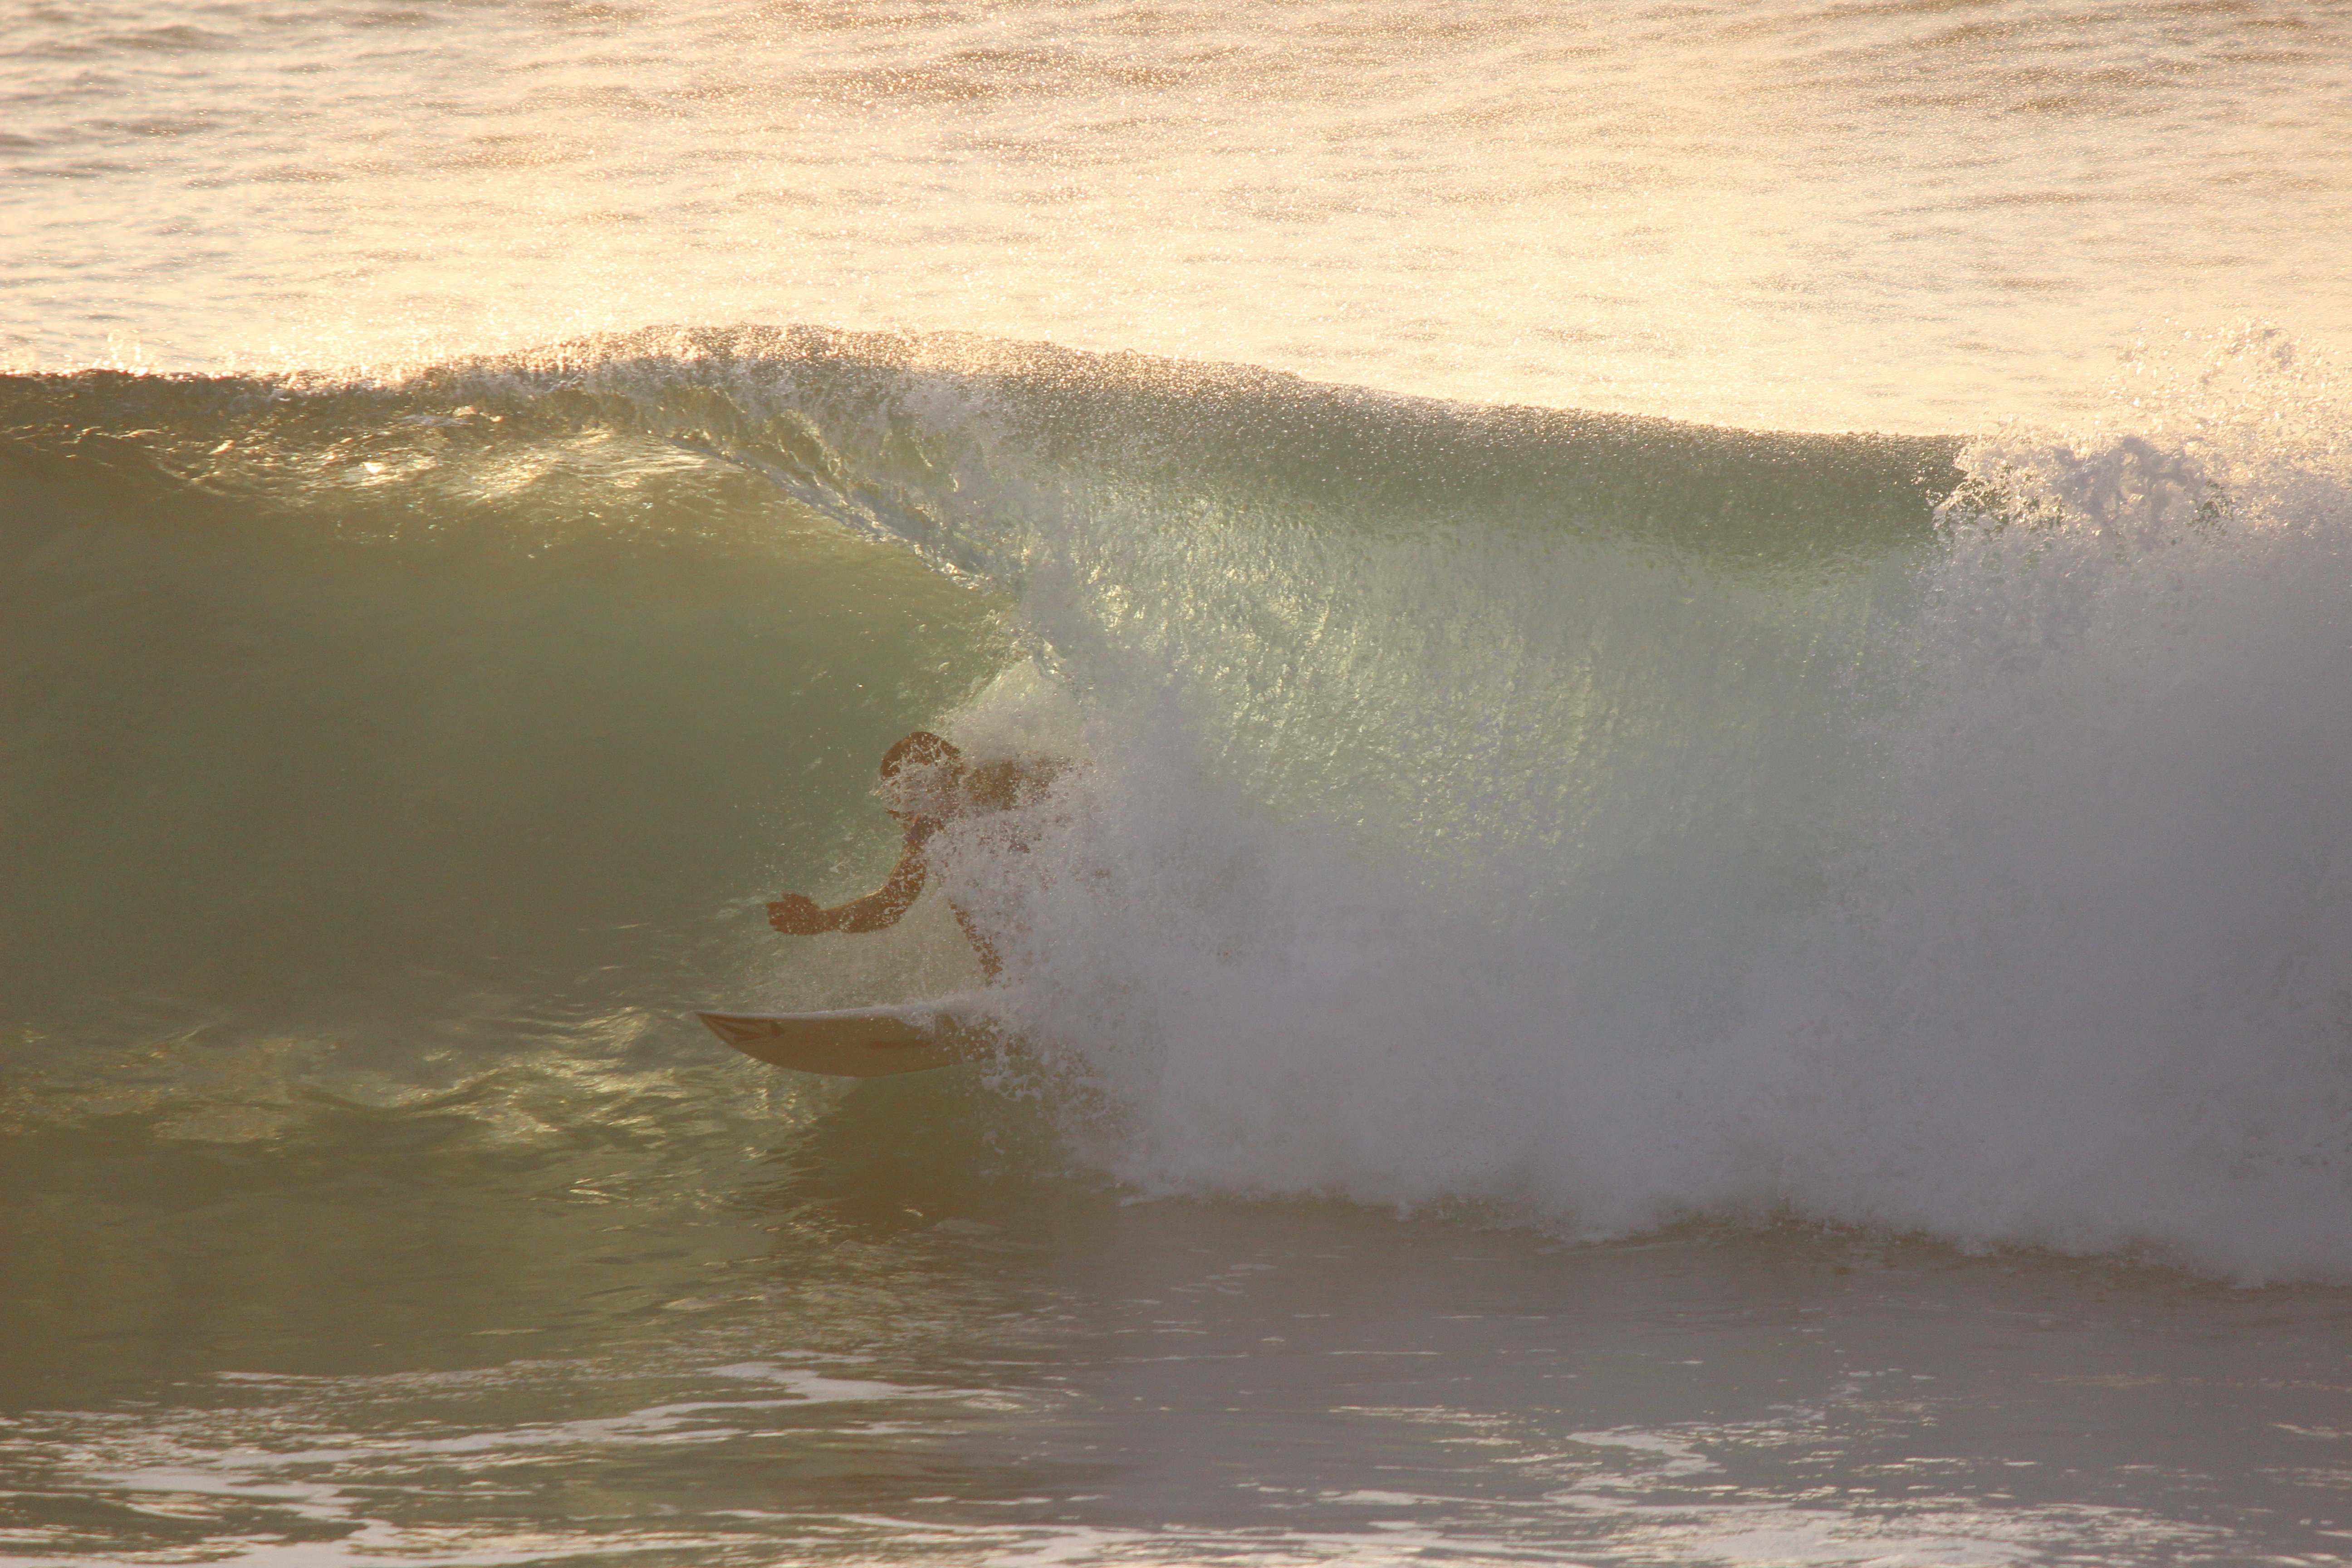
beach, sea, coast, water, sand, ocean, morning, tube, shore, wave, tunnel, surf, surfing, hawaii, body of water, waves, water sport, atmospheric phenomenon, wind wave, boardsport, surface water sports